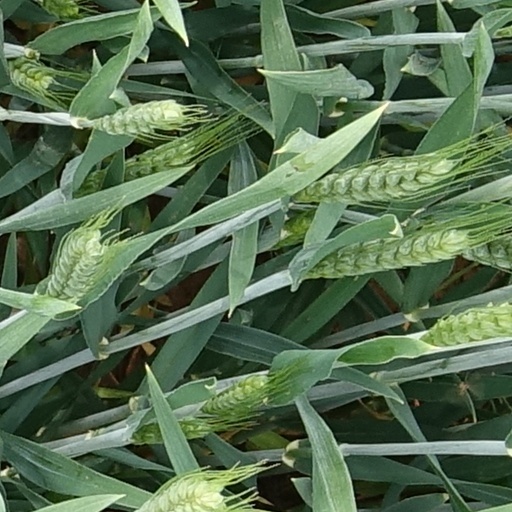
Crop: wheat